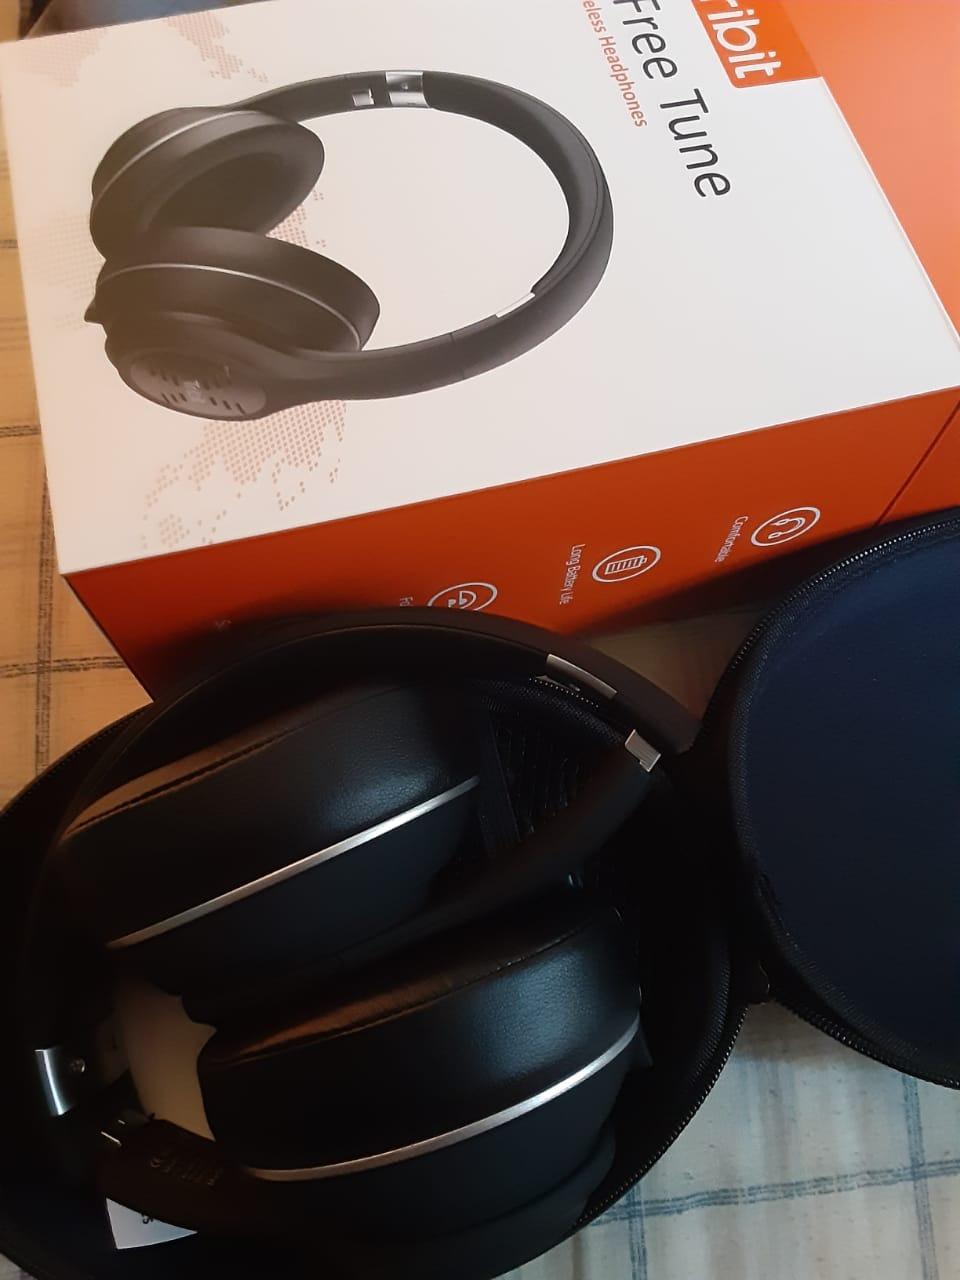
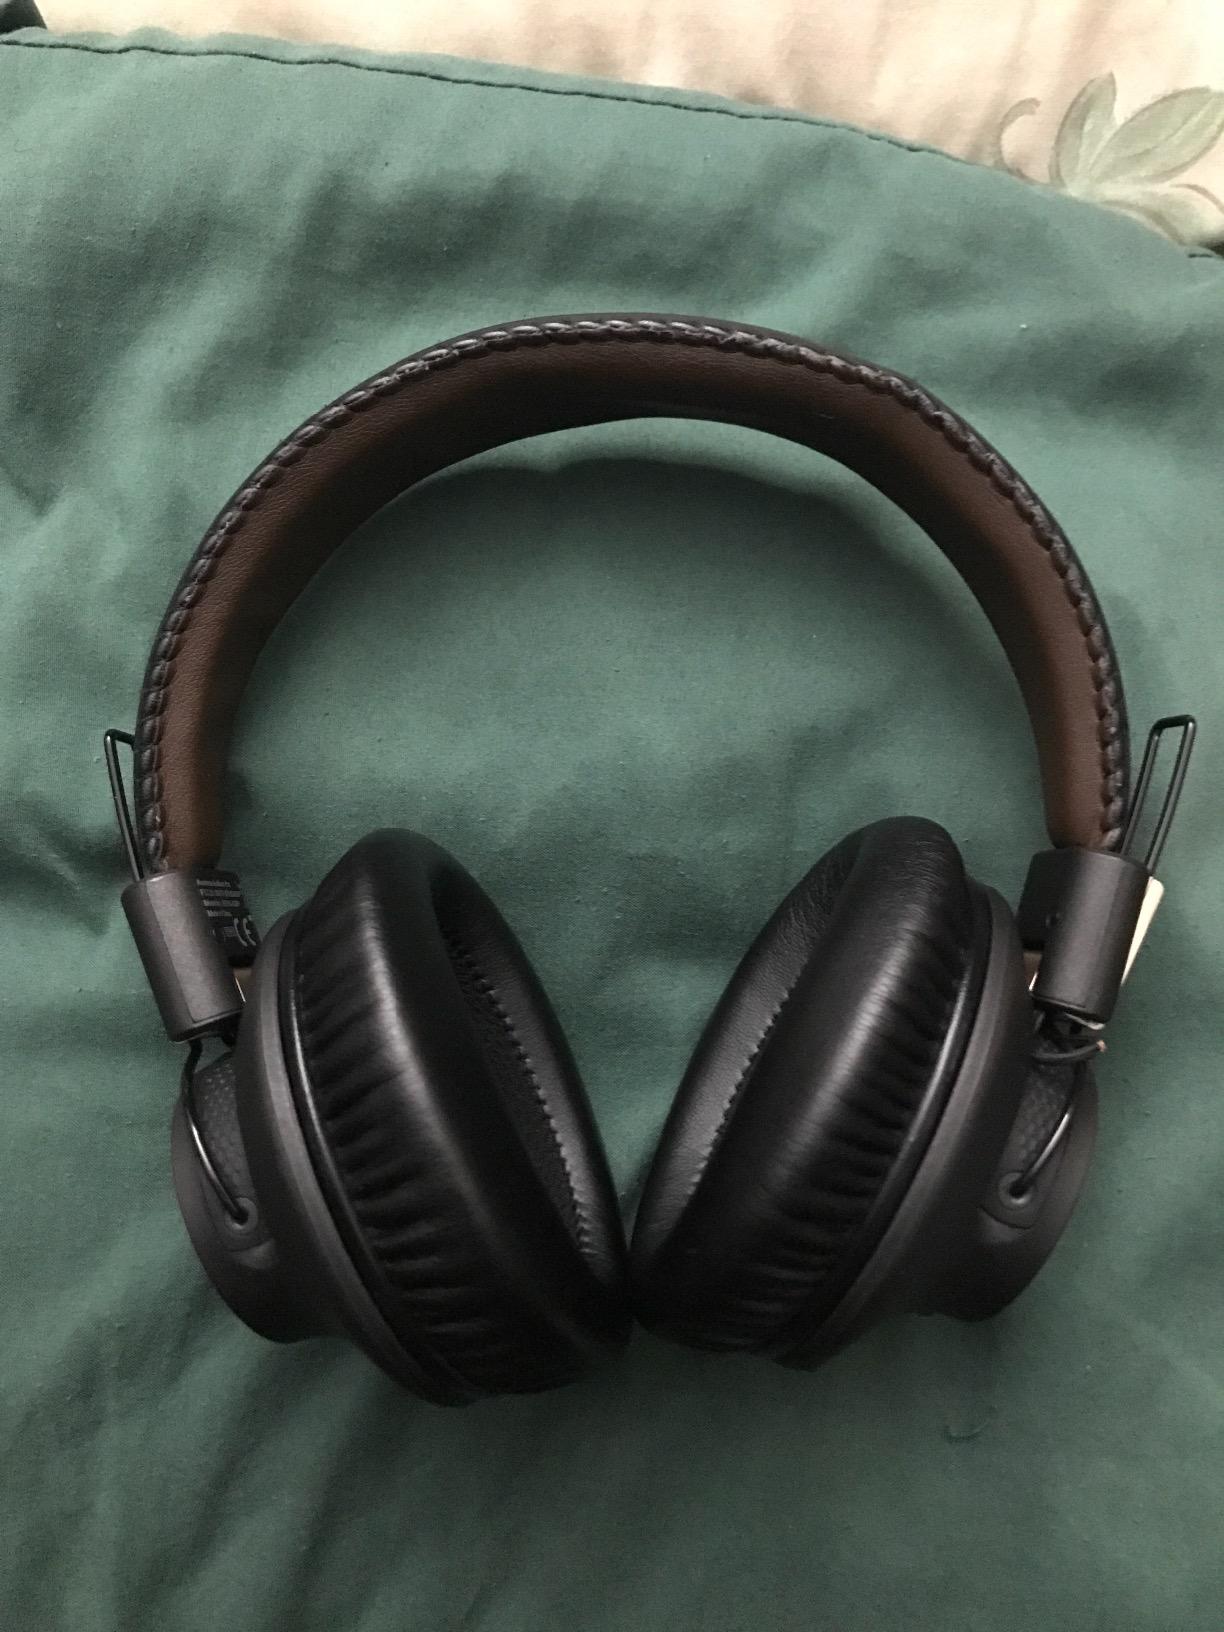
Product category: headphones
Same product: no